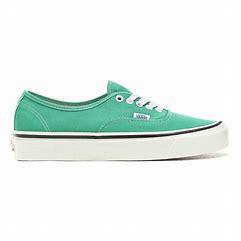
Brand: Vans
Model: Anaheim Factory Authentic 44 DX